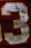
Number: 3